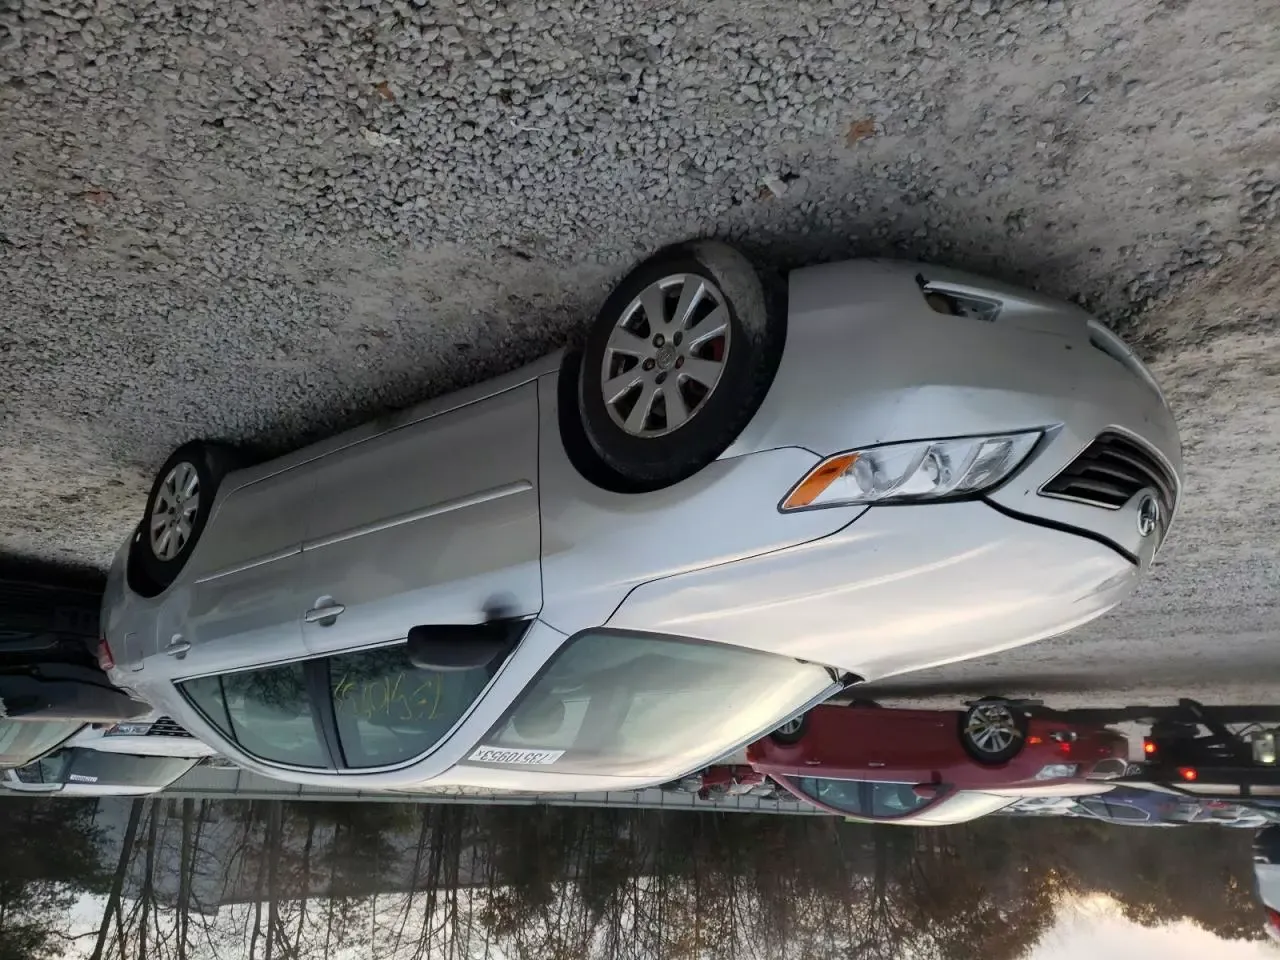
Aucun dommage détecté.
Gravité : aucun